Davies Davenport

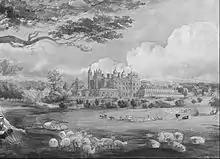
Capesthorne Hall

Davenport was born on 29 August 1757 to Davies Davenport of Capesthorpe and Phoebe Davenport of Calvely. However, both of his parents died when he was still young and so was brought up by his uncle, Sir Thomas Davenport. Lord Glenbervie described him as being educated as 'a pupil of J. J. Rousseau', he went on to Brasenose College, Oxford and was admitted into the Inner Temple in 1786. He inherited his uncle's estates in 1810.